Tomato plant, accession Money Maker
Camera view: bottom (45 deg); turntable rotation: 60 degrees
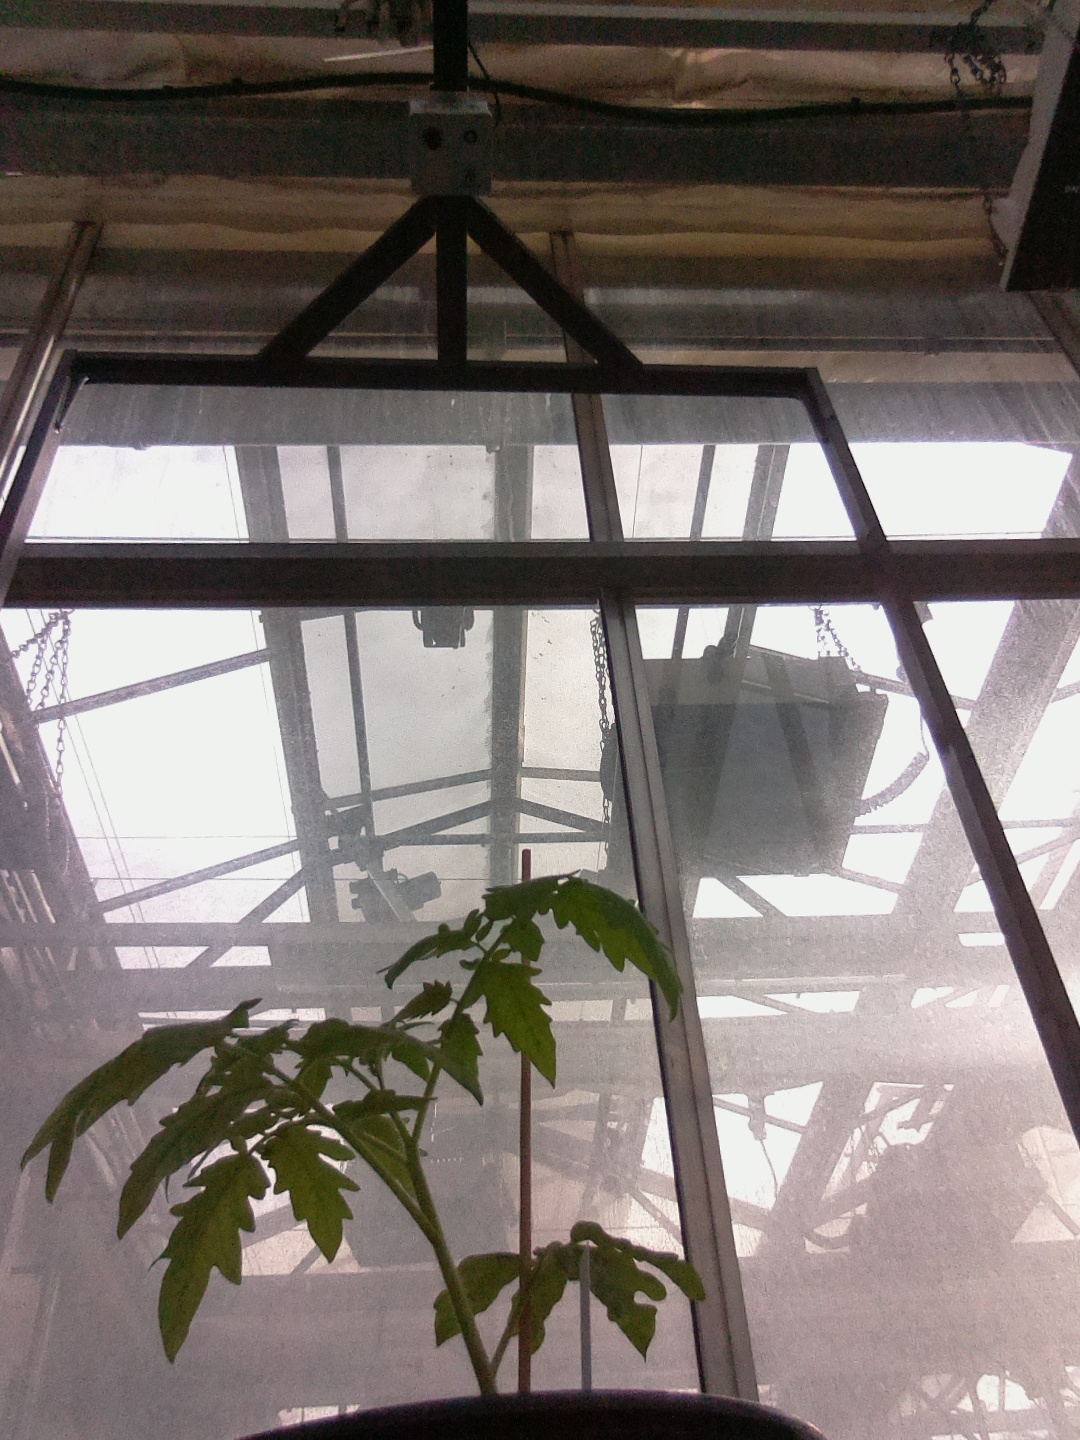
BBCH growth stage 13: 6 of true leaves visible